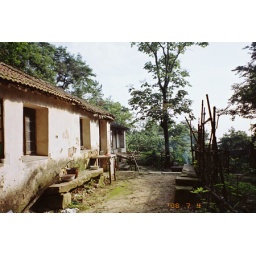
a small house in the mountain